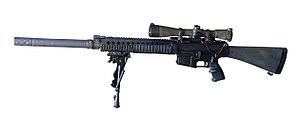
Le SR-25 est un fusil de précision semi-automatique de calibre 7,62 × 51 mm Otan conçu par Eugene M. Stoner et fabriqué par la société d'armement Knight.